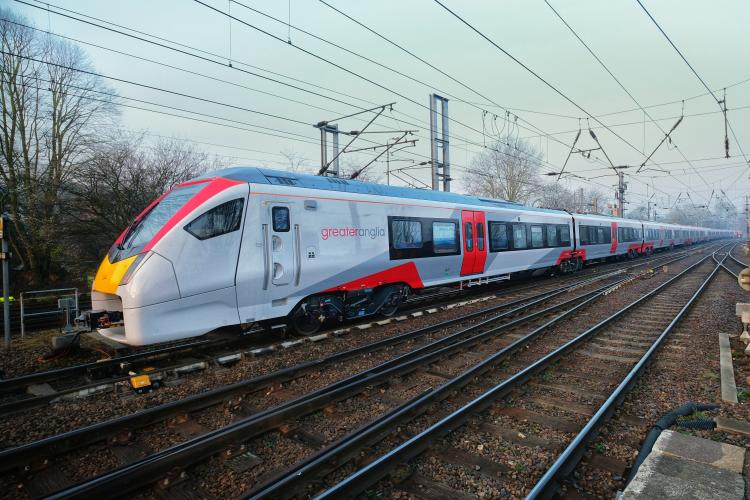
Vehicle type: Trains